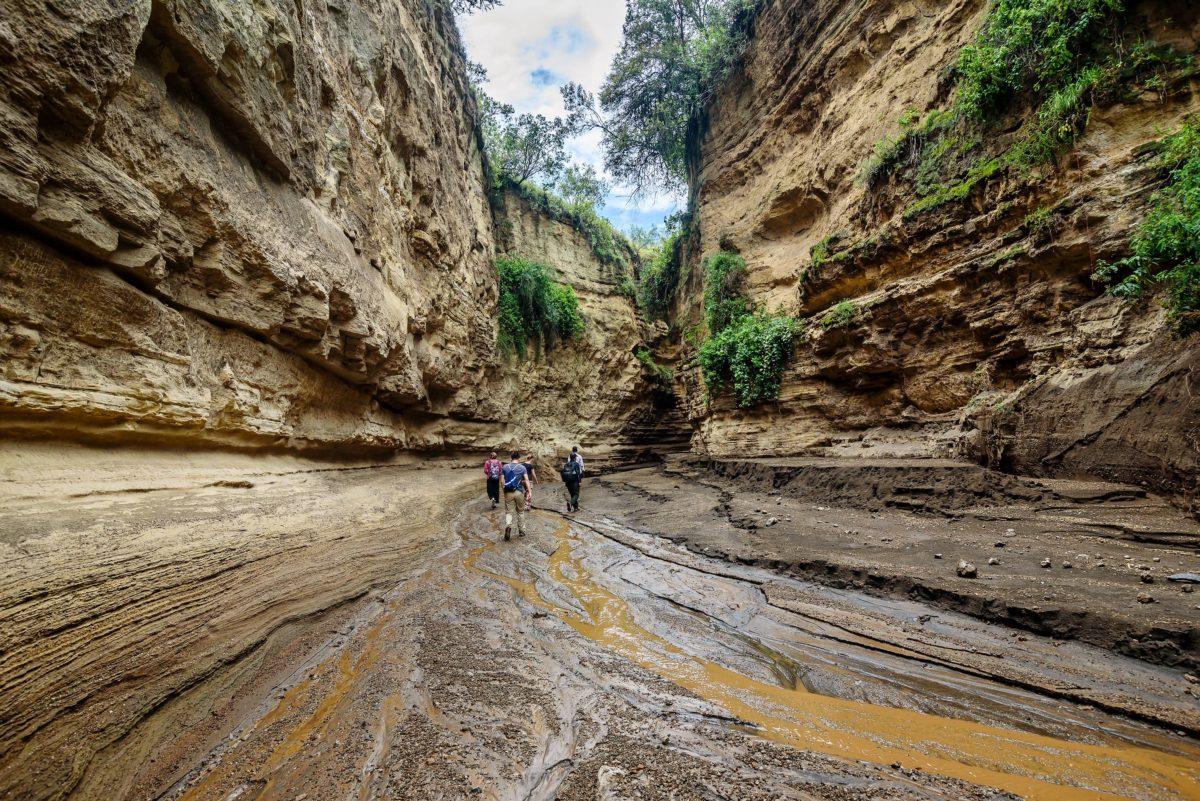
Mazingira yaliyo na pande mbili za miamba mirefu katikati kukiwa na bonde kubwa, ambalo limetokana na mmomonyoko wa udongo kutokana na maji kupita sehemu hiyo kwa kasi kubwa sana.